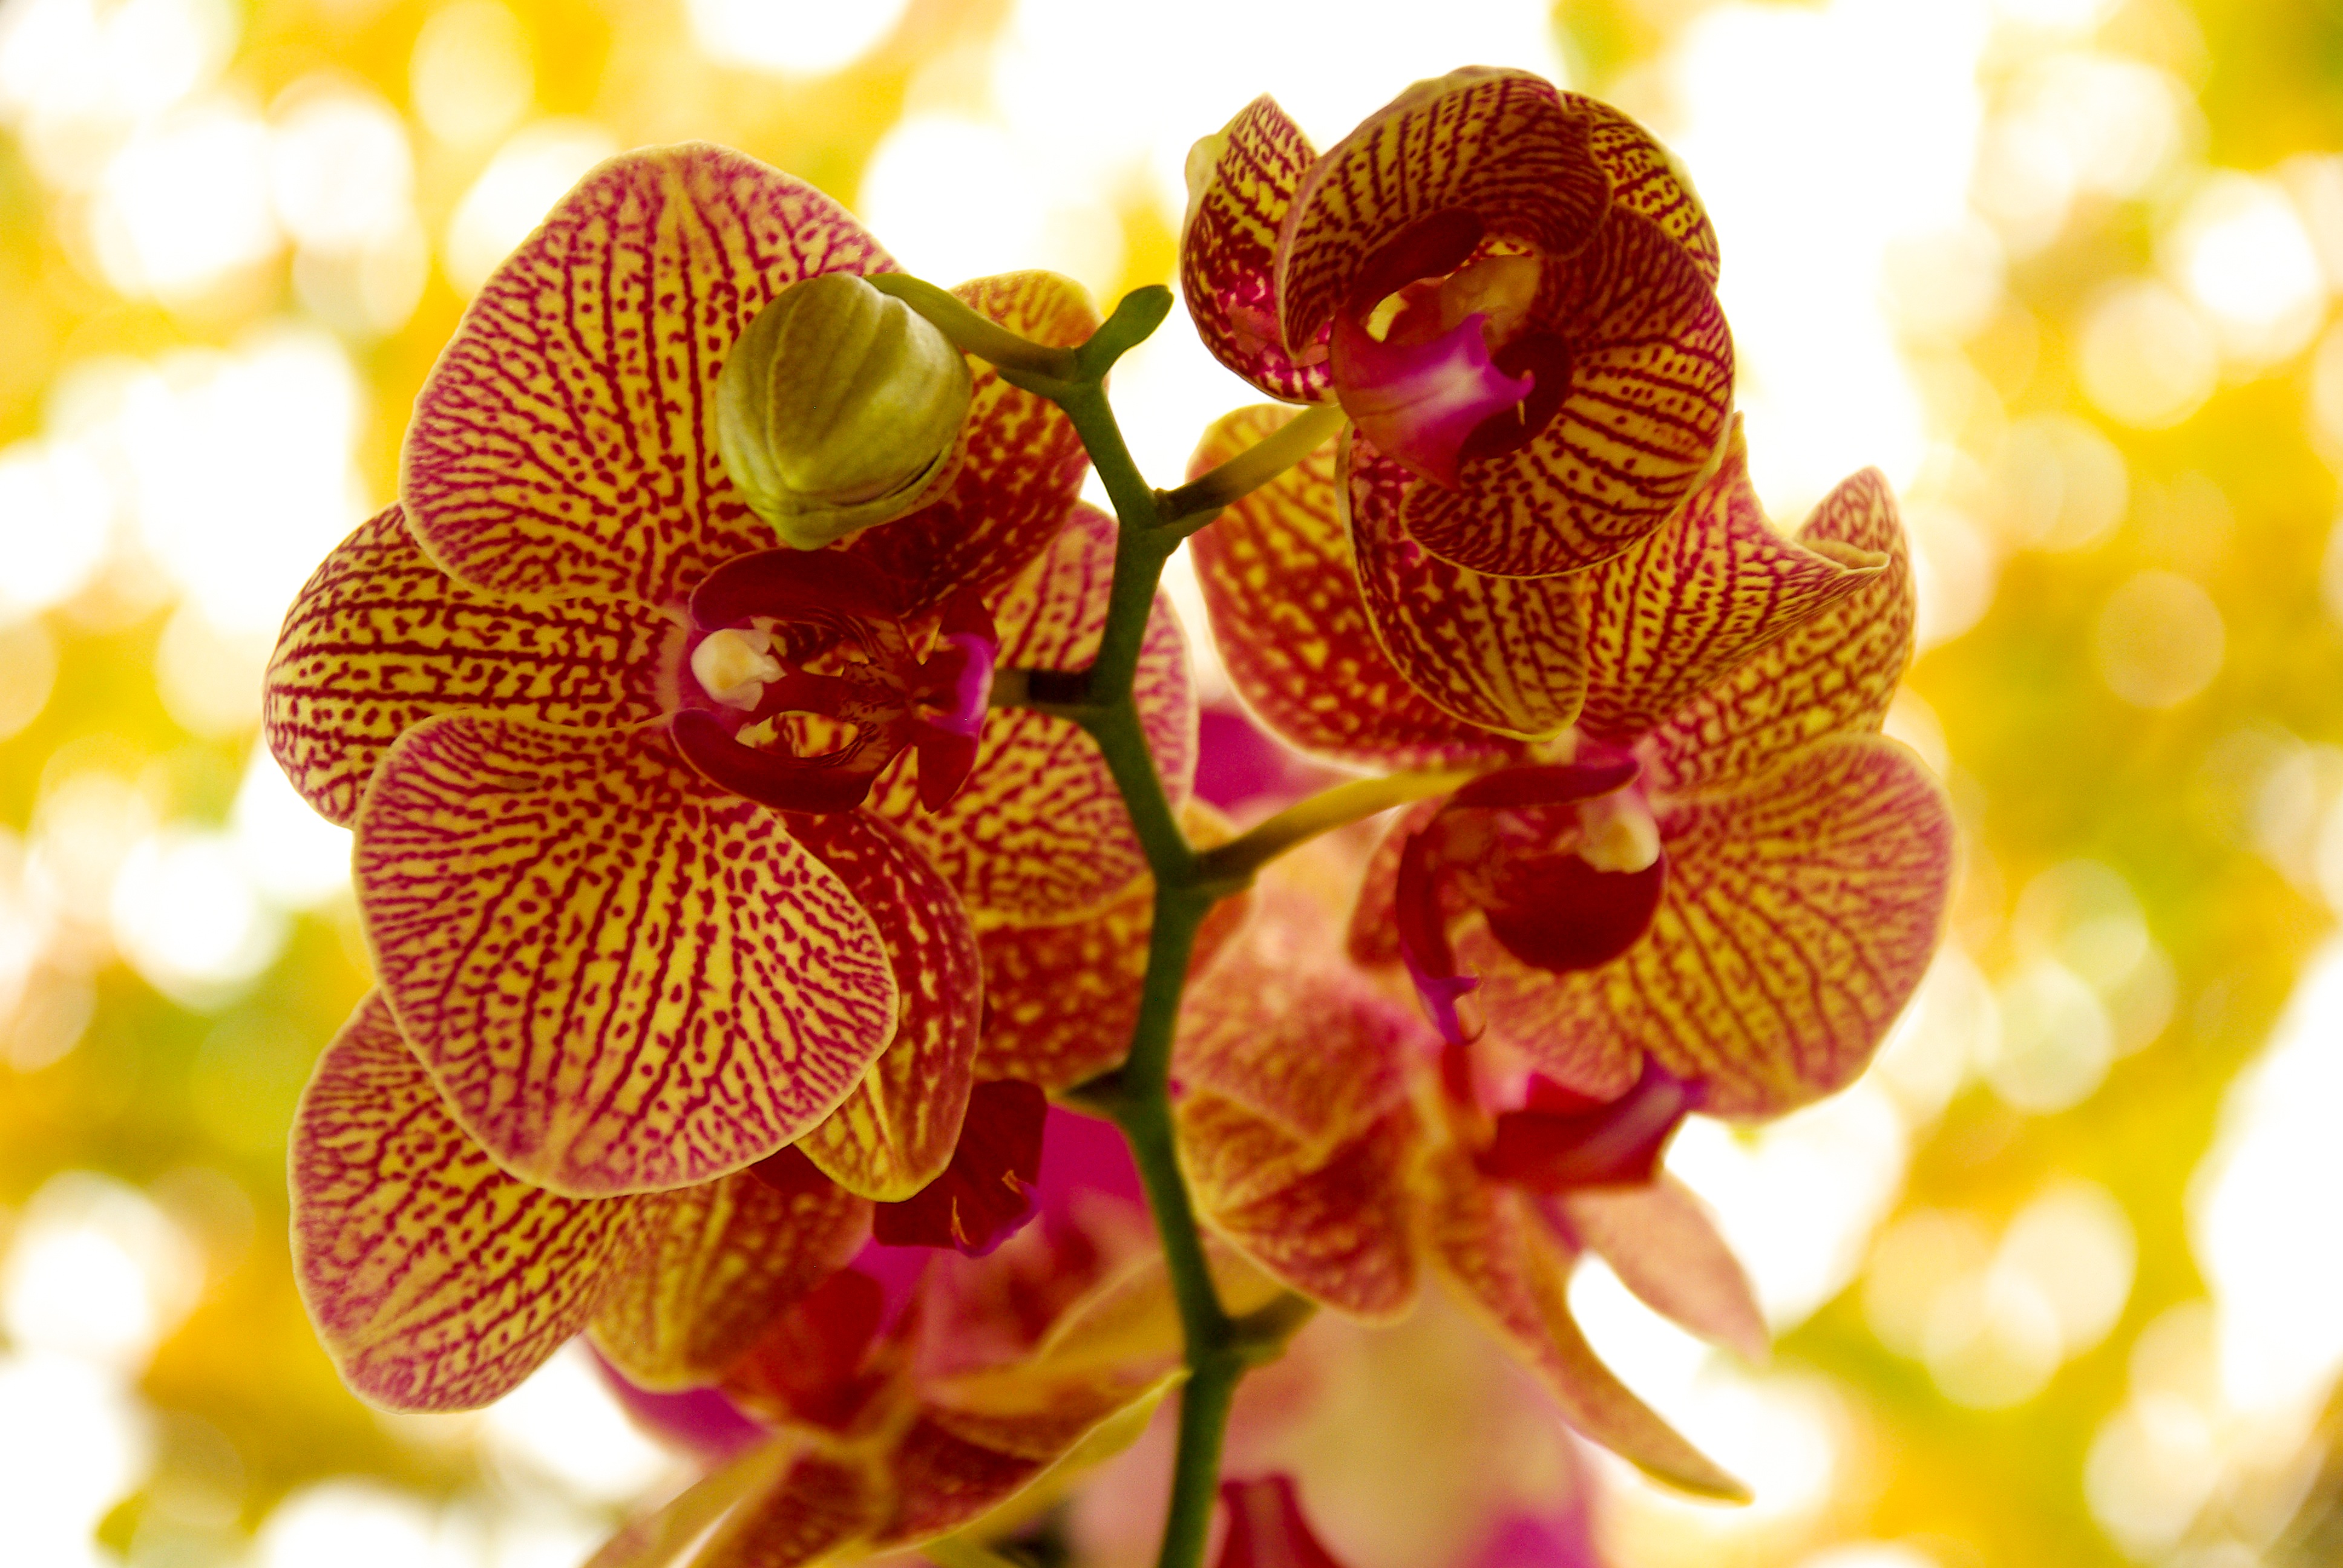
plant, photography, flower, petal, pollen, botany, yellow, flora, orchid, close up, eye, organ, flowering, macro photography, flowering plant, land plant, moth orchid